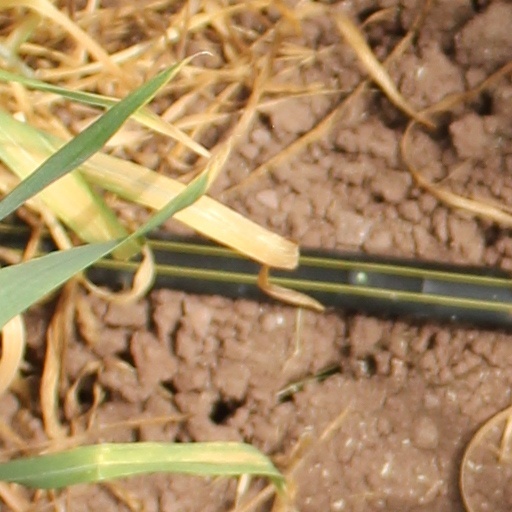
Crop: wheat